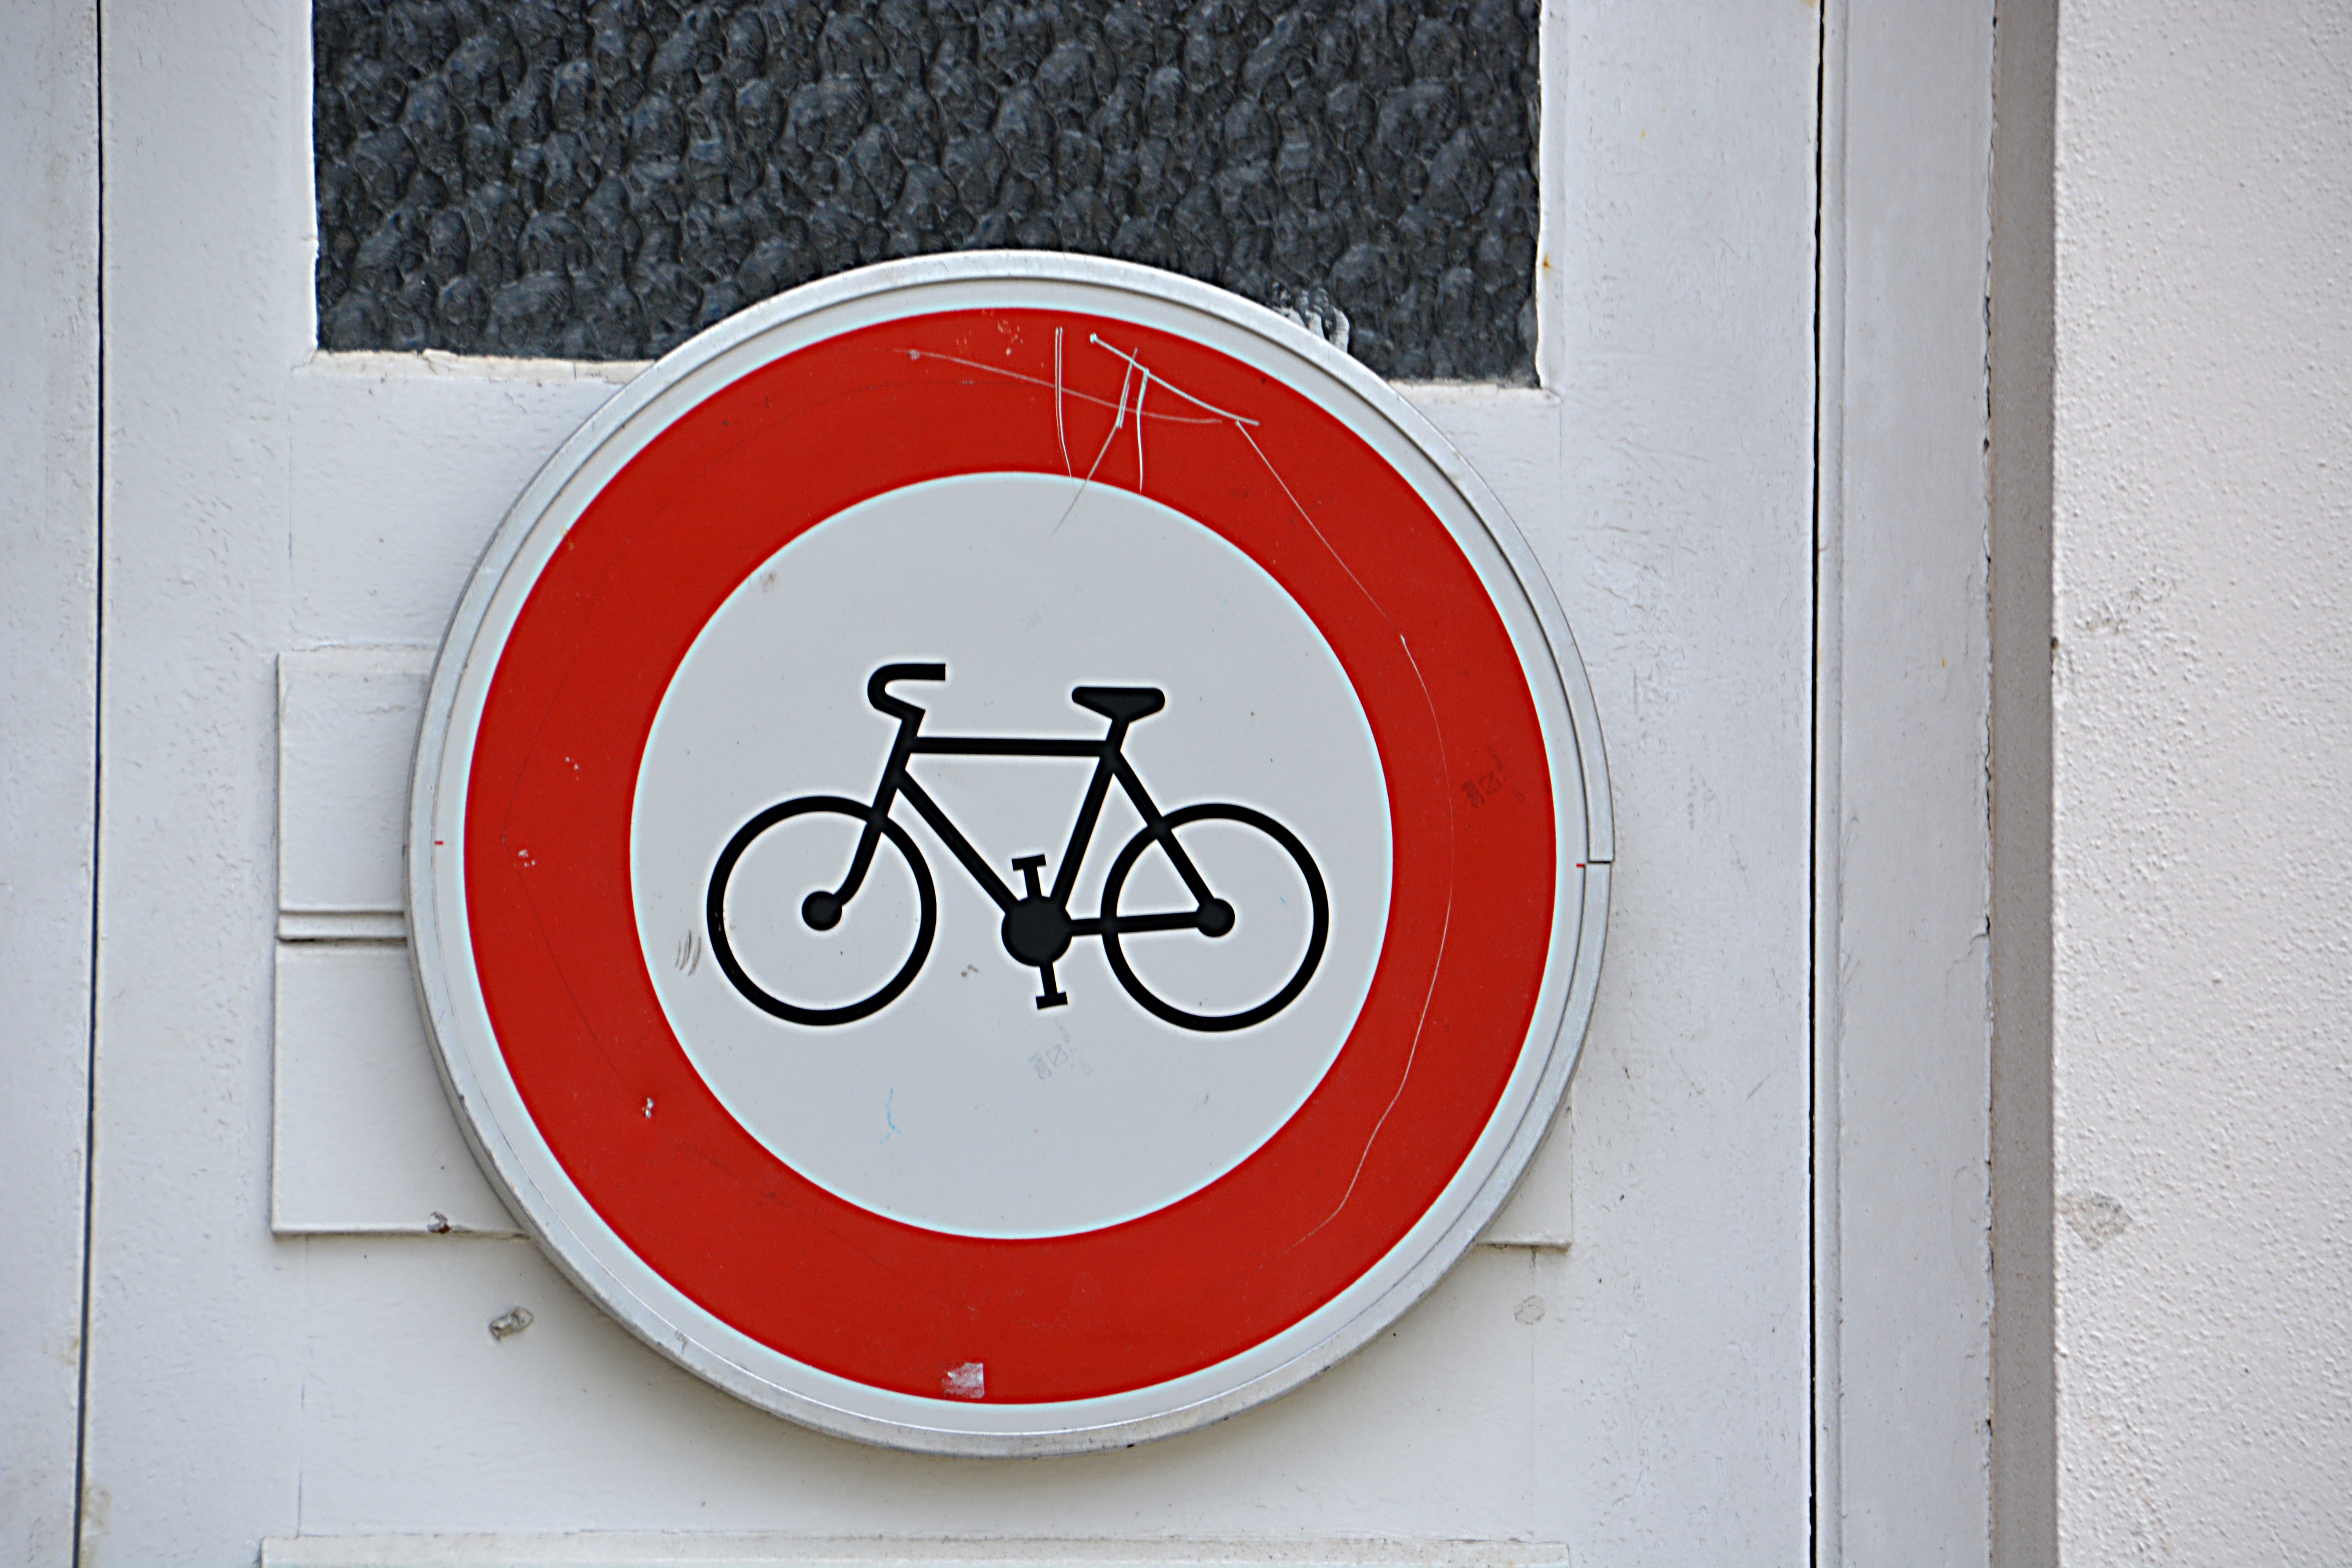
white, traffic, street, number, bicycle, bike, city, urban, sign, red, color, signage, door, circle, road sign, brand, cycling, art, logo, trademark, shape, panel, traffic sign, house numbering